Clavier-Übung III

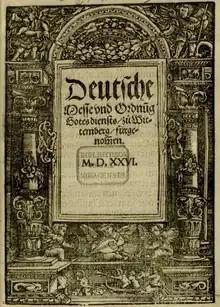
Martin Luther, 1526: Title page of Deutsche Messe

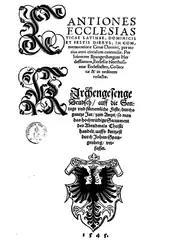
Title page of the hymn book in Latin and German of Johann Spangenberg published in Magdeburg in 1545

In 1526, Martin Luther published his "Deutsche Messe", describing how the Mass could be conducted using congregational hymns in the German vernacular, intended in particular for use in small towns and villages where Latin was not spoken. Over the next thirty years numerous vernacular hymnbooks were published all over Germany, often in consultation with Luther, Justus Jonas, Philipp Melanchthon and other figures of the German Reformation. The 1537 Naumburg hymnbook, drawn up by Nikolaus Medler, contains the opening "Kyrie, Gott Vater in Ewigkeit", one of several Lutheran adaptations of the troped "Kyrie summum bonum: Kyrie fons bonitatus". The first "Deutsche Messe" in 1525 was held at Advent so did not contain the "Gloria", explaining its absence in Luther's text the following year. Although there was a German version of the "Gloria" in the Naumburg hymnal, the 1523 hymn "Allein Gott in der Höh sei Ehr" of Nikolaus Decius, also adapted from plainchant, eventually became adopted almost universally throughout Germany: it first appeared in print with these words in the 1545 Magdeburg hymnal "Kirchengesenge Deudsch" of the reformist Johann Spangenberg. A century later, Lutheran liturgical texts and hymnody were in wide circulation. In Leipzig, Bach had at his disposal the "Neu Leipziger gesangbuch" (1682) of Gottfried Vopelius. Luther was a firm advocate of the use of the arts, particularly music, in worship. He sang in the choir of the "Georgenkirche" in Eisenach, where Bach's uncle Johann Christoph Bach was later organist, his father Johann Ambrosius Bach one of the main musicians and where Bach himself would sing, a pupil at the same Latin school as Luther between 1693 and 1695.